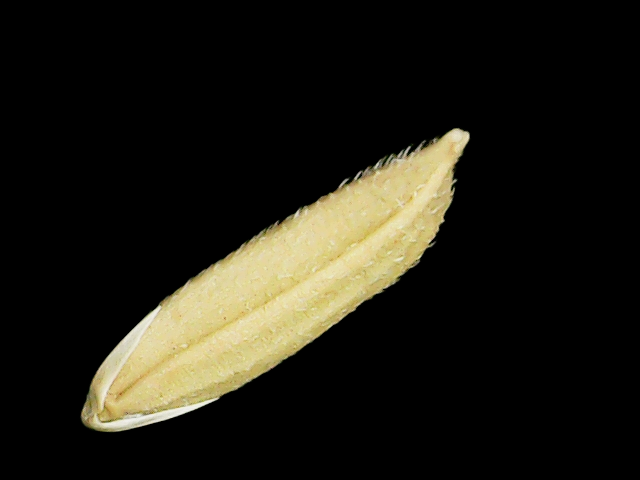
Rice variety: Binadhan11